Cameroon Press Photo Archive

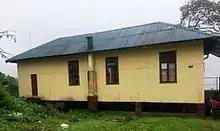
Exterior of the Cameroon Press Photo Archive in Buea

The Cameroon Press Photo Archive (CPPA-B) is a photographic archive located in Buea, the regional capital of the South West Region of Cameroon. It holds around 120,000 negatives and 14,000 proof sheets (templates on which up to 16 contact prints were mounted for the purpose of reference) in total, granting a unique view of Anglophone Cameroon's history for the time period 1955 to 2000. Between 2013 and 2015, African Photography Initiatives digitized 25,000 negatives and all 14,000 proof sheets. A copy of the digitized material is in the possession of the Ministry of Communication, the authority in charge of the photo archive. The CPPA-B is considered an endangered archive.